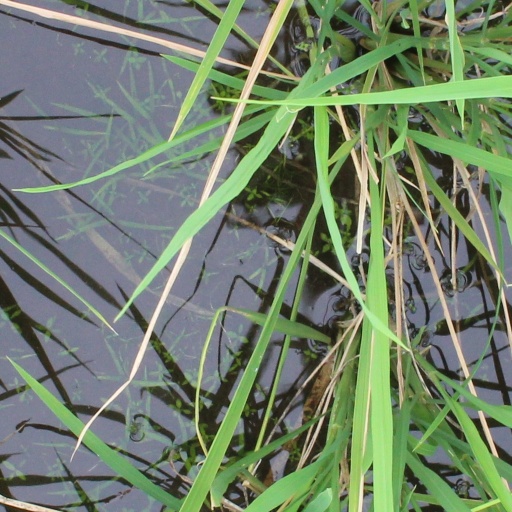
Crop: rice